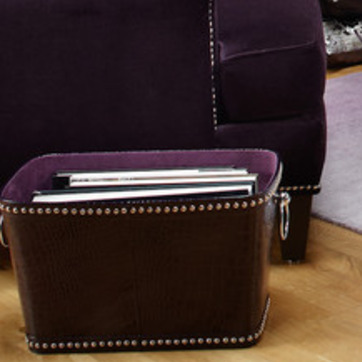
Material: paper